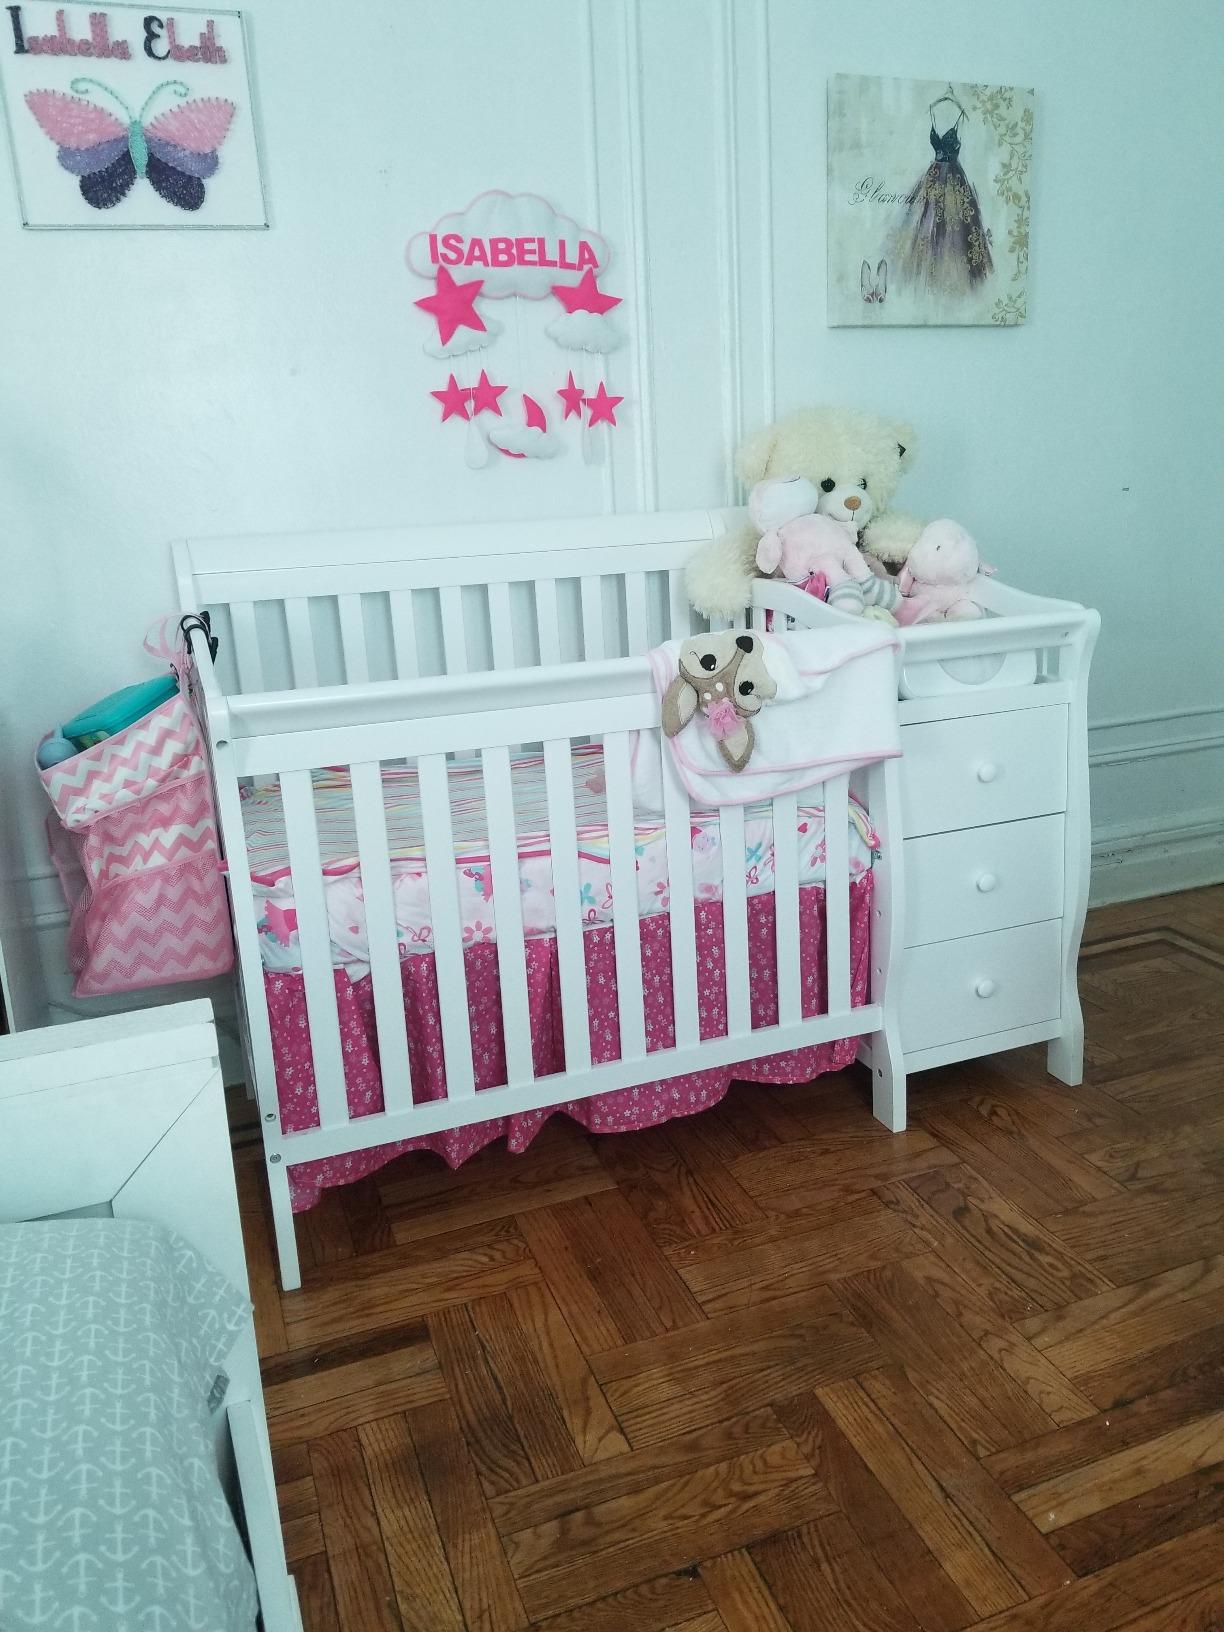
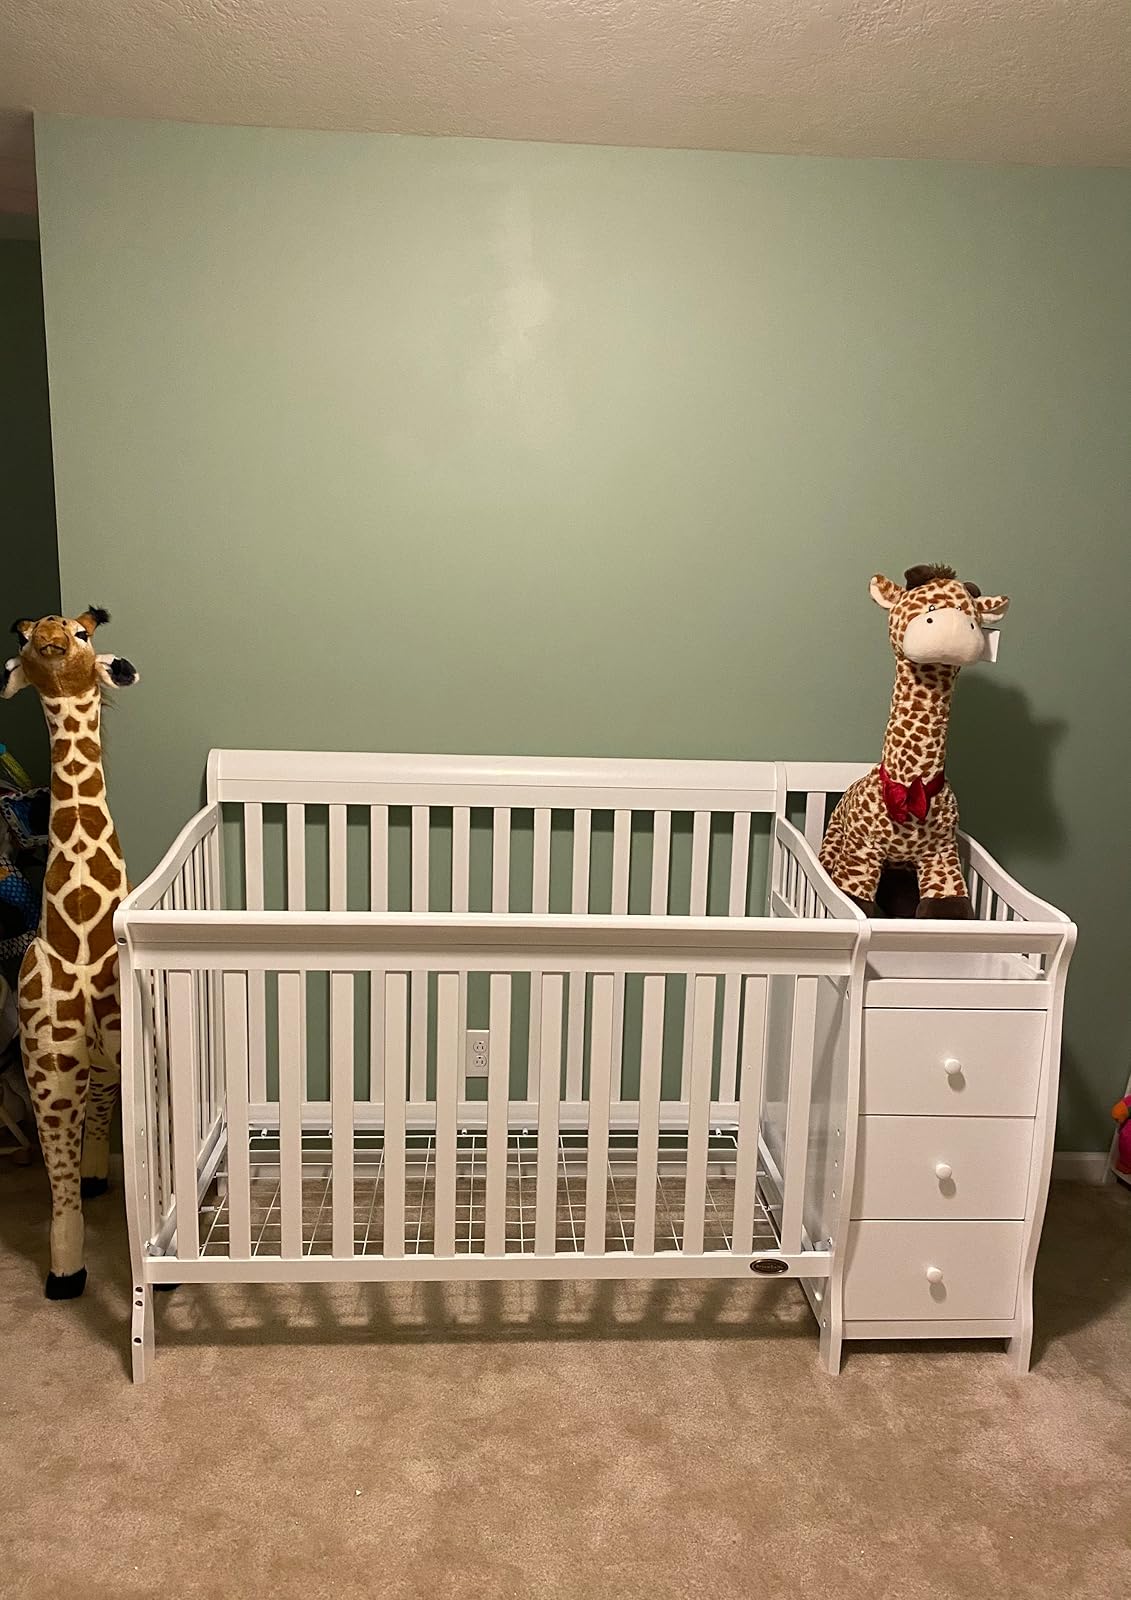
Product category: products_crib
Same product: yes